Piz Morteratsch

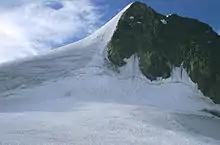
Piz Morteratsch from the north. The normal route from both Tschierva and Boval huts goes up the left skyline.

The mountain is served by the Boval hut (2,495 m, open 15 March–15 May and 15 June–15 October) and the Tschierva Hut (2,573 m, open end of March–15 May and 15 June–15 October).